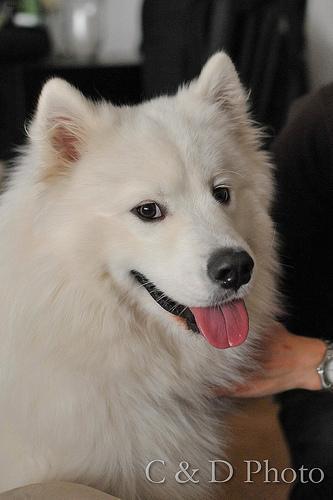
samoyed